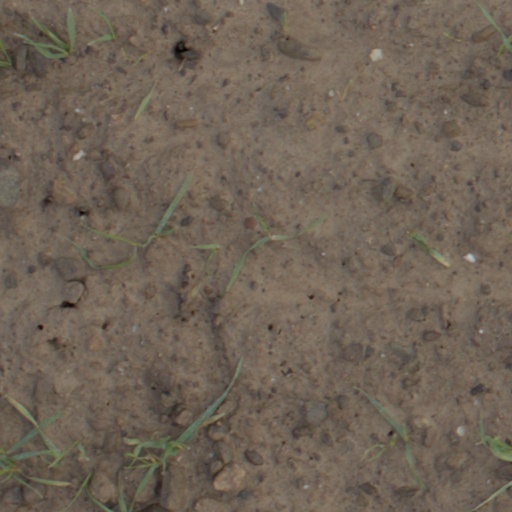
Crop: wheat